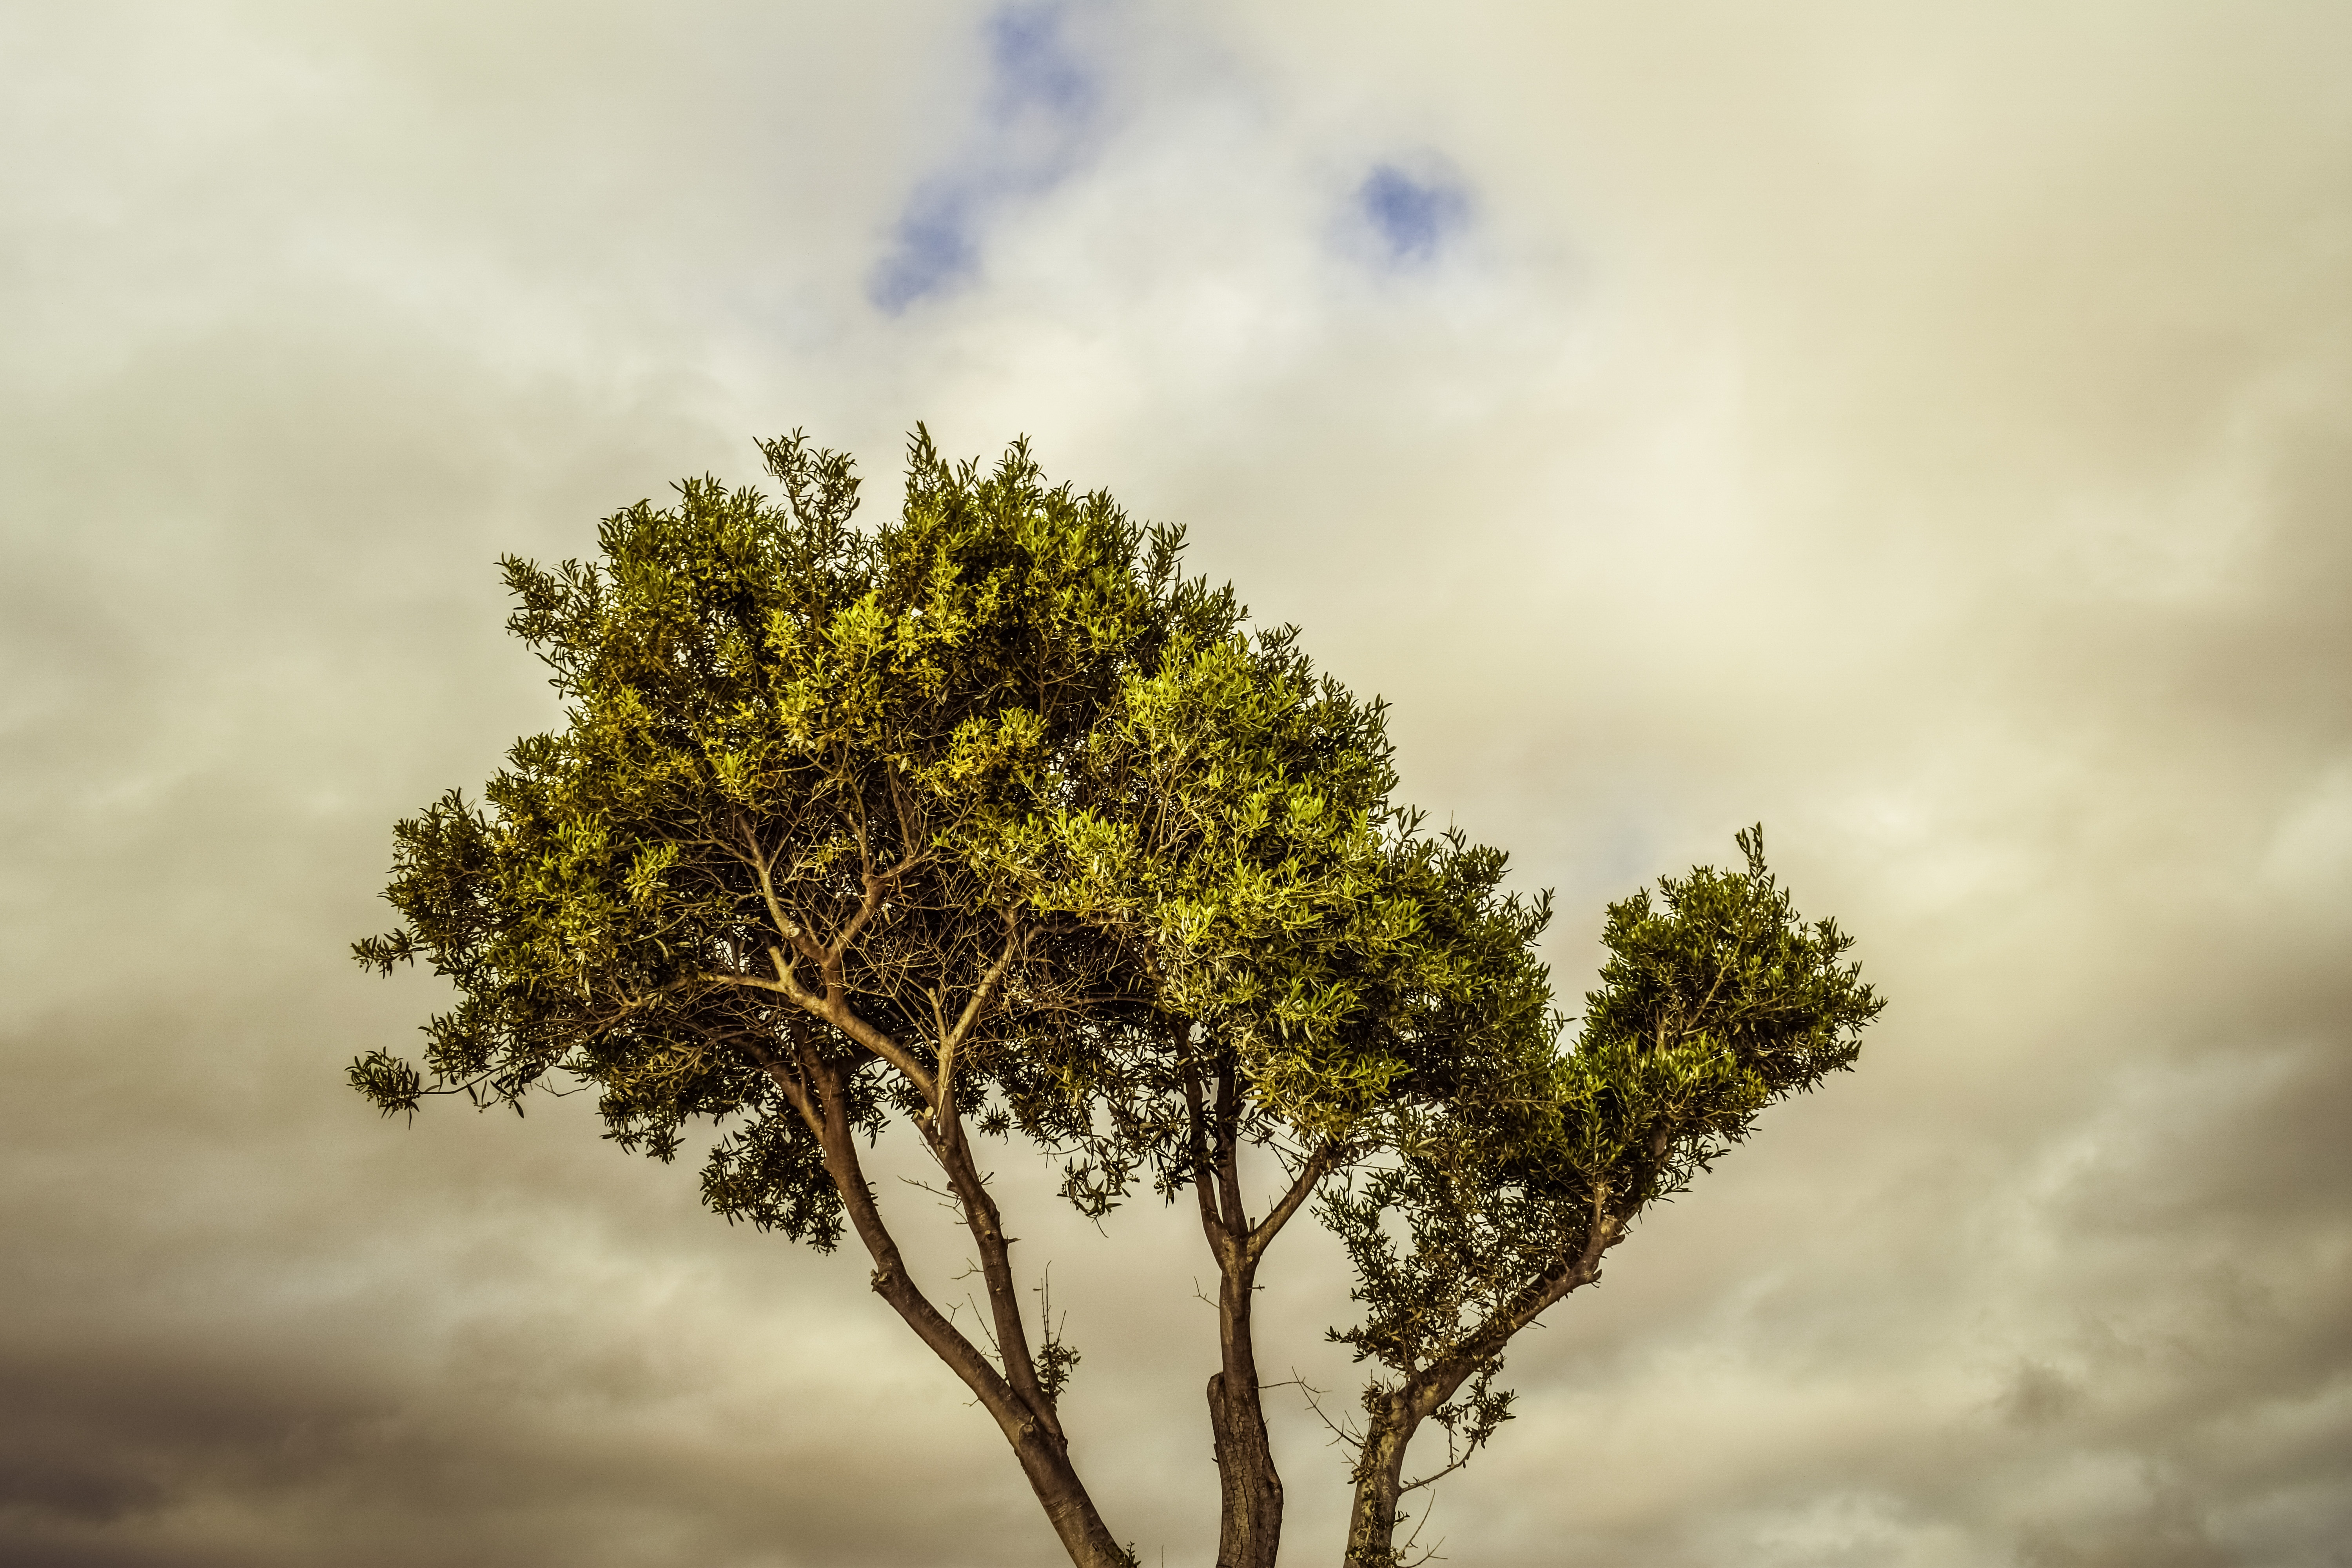
tree, nature, forest, grass, branch, cloud, plant, sky, sunlight, morning, leaf, flower, green, autumn, flora, clouds, meteorological phenomenon, atmospheric phenomenon, woody plant